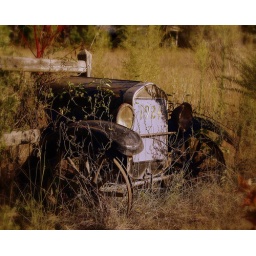
On a back road in Randleman, NC, a different way to display your house number.Picture by: Joanie SpiveyLoaded by: Our State